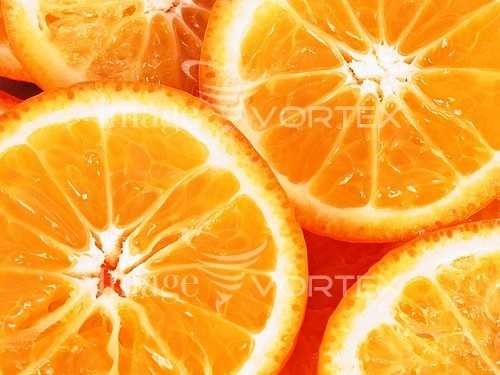
Label: Orange